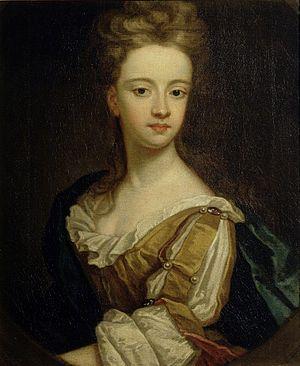
Les Beautés de Hampton Court sont une série de portraits féminins de Sir Godfrey Kneller, commandés par la reine Mary II, représentant les dames les plus en vue de la cour de Guillaume III. Elles ornent les appartements officiels du roi Guillaume III au château de Hampton Court. Ce dernier abrite également les « Beautés de Windsor » de Sir Peter Lely, qui sont les plus belles dames de la cour du roi Charles II, une génération auparavant. Les Beautés de Hampton Court sont d'une facture plus simple et moins érotique, ce qui reflète le changement dans l'opinion envers les femmes vers la deuxième moitié du XVIIᵉ siècle.
Les styles de Fielding dans Histoire de Tom Jones, enfant trouvé, publié en 1749, s'inscrivent dans une période, la première moitié du XVIIIᵉ siècle anglais, qui est l'âge d'or de l'ironie, avec Jonathan Swift, Alexander Pope, etc. Il n'est donc pas étonnant qu'en toutes occasions, cette manière de voir et de dire en détermine la nature et la variété. Fielding reste assez proche sur ce point de l'auteur des Voyages de Gulliver ou de Humble Proposition, quoique, comparée à Swift, son ironie soit, selon A. R. Humphrey, plus intellectuelle, plus subtilement intégrée, fruit à la fois d'une organisation profonde de l'esprit et d'un réformisme plutôt pragmatique.
L'Histoire de Tom Jones, enfant trouvé, abrégé en Tom Jones, est un roman de Henry Fielding, publié par l'éditeur londonien Andrew Millar en 1749. Commencé en 1746 et terminé en 1748, c'est un livre ambitieux qui doit en partie son inspiration à la vie de son auteur, ne serait-ce que par le portrait de l'héroïne censé être à l'image de sa première épouse Charlotte Craddock, décédée en 1744. Très critiqué à sa parution, il devient vite un immense succès populaire qui ne s'est jamais démenti et il est souvent cité parmi les dix plus grands romans de la littérature universelle : en 1955, Somerset Maugham le place en première position dans son essai Dix romans et leurs auteurs. Dès 1750, Pierre-Antoine de La Place en donne une version française libre qui aurait inspiré Voltaire pour Candide. En 1765, André Philidor en fait un opéra qui se maintient au répertoire : c'est dire la rapidité de son rayonnement, même au-delà de la Grande-Bretagne.